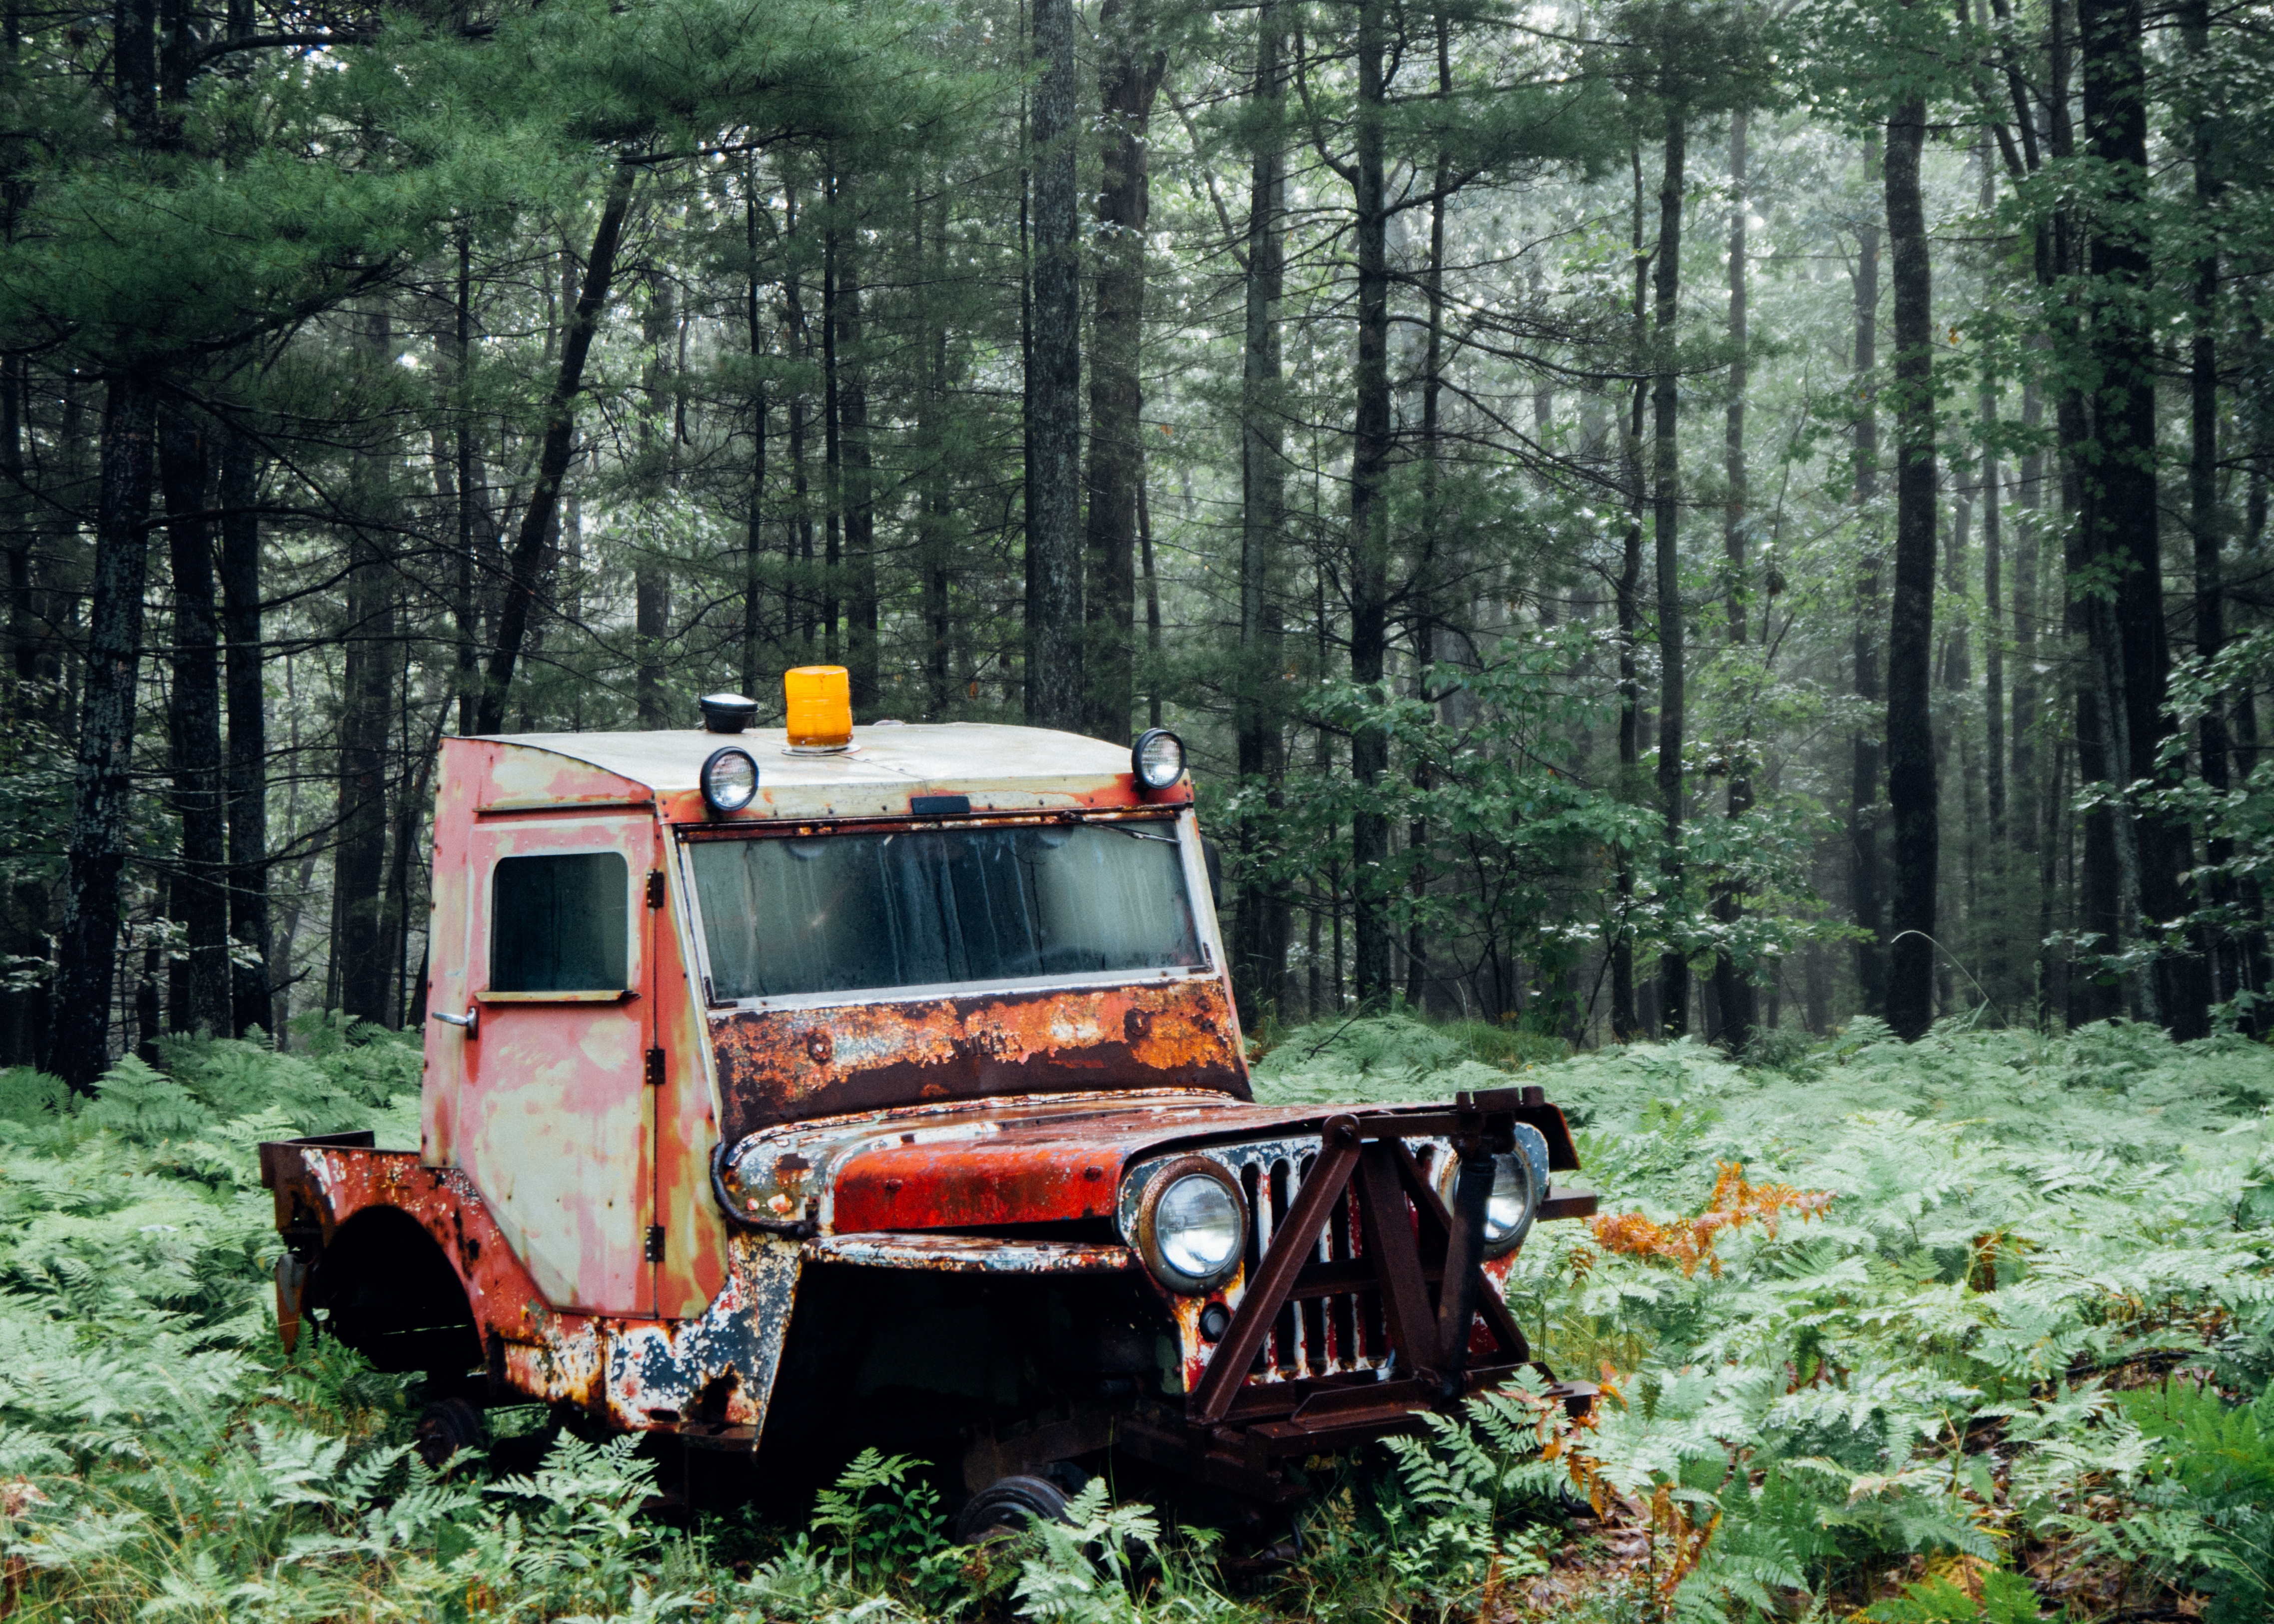
forest, transport, truck, vehicle, logging, habitat, off roading